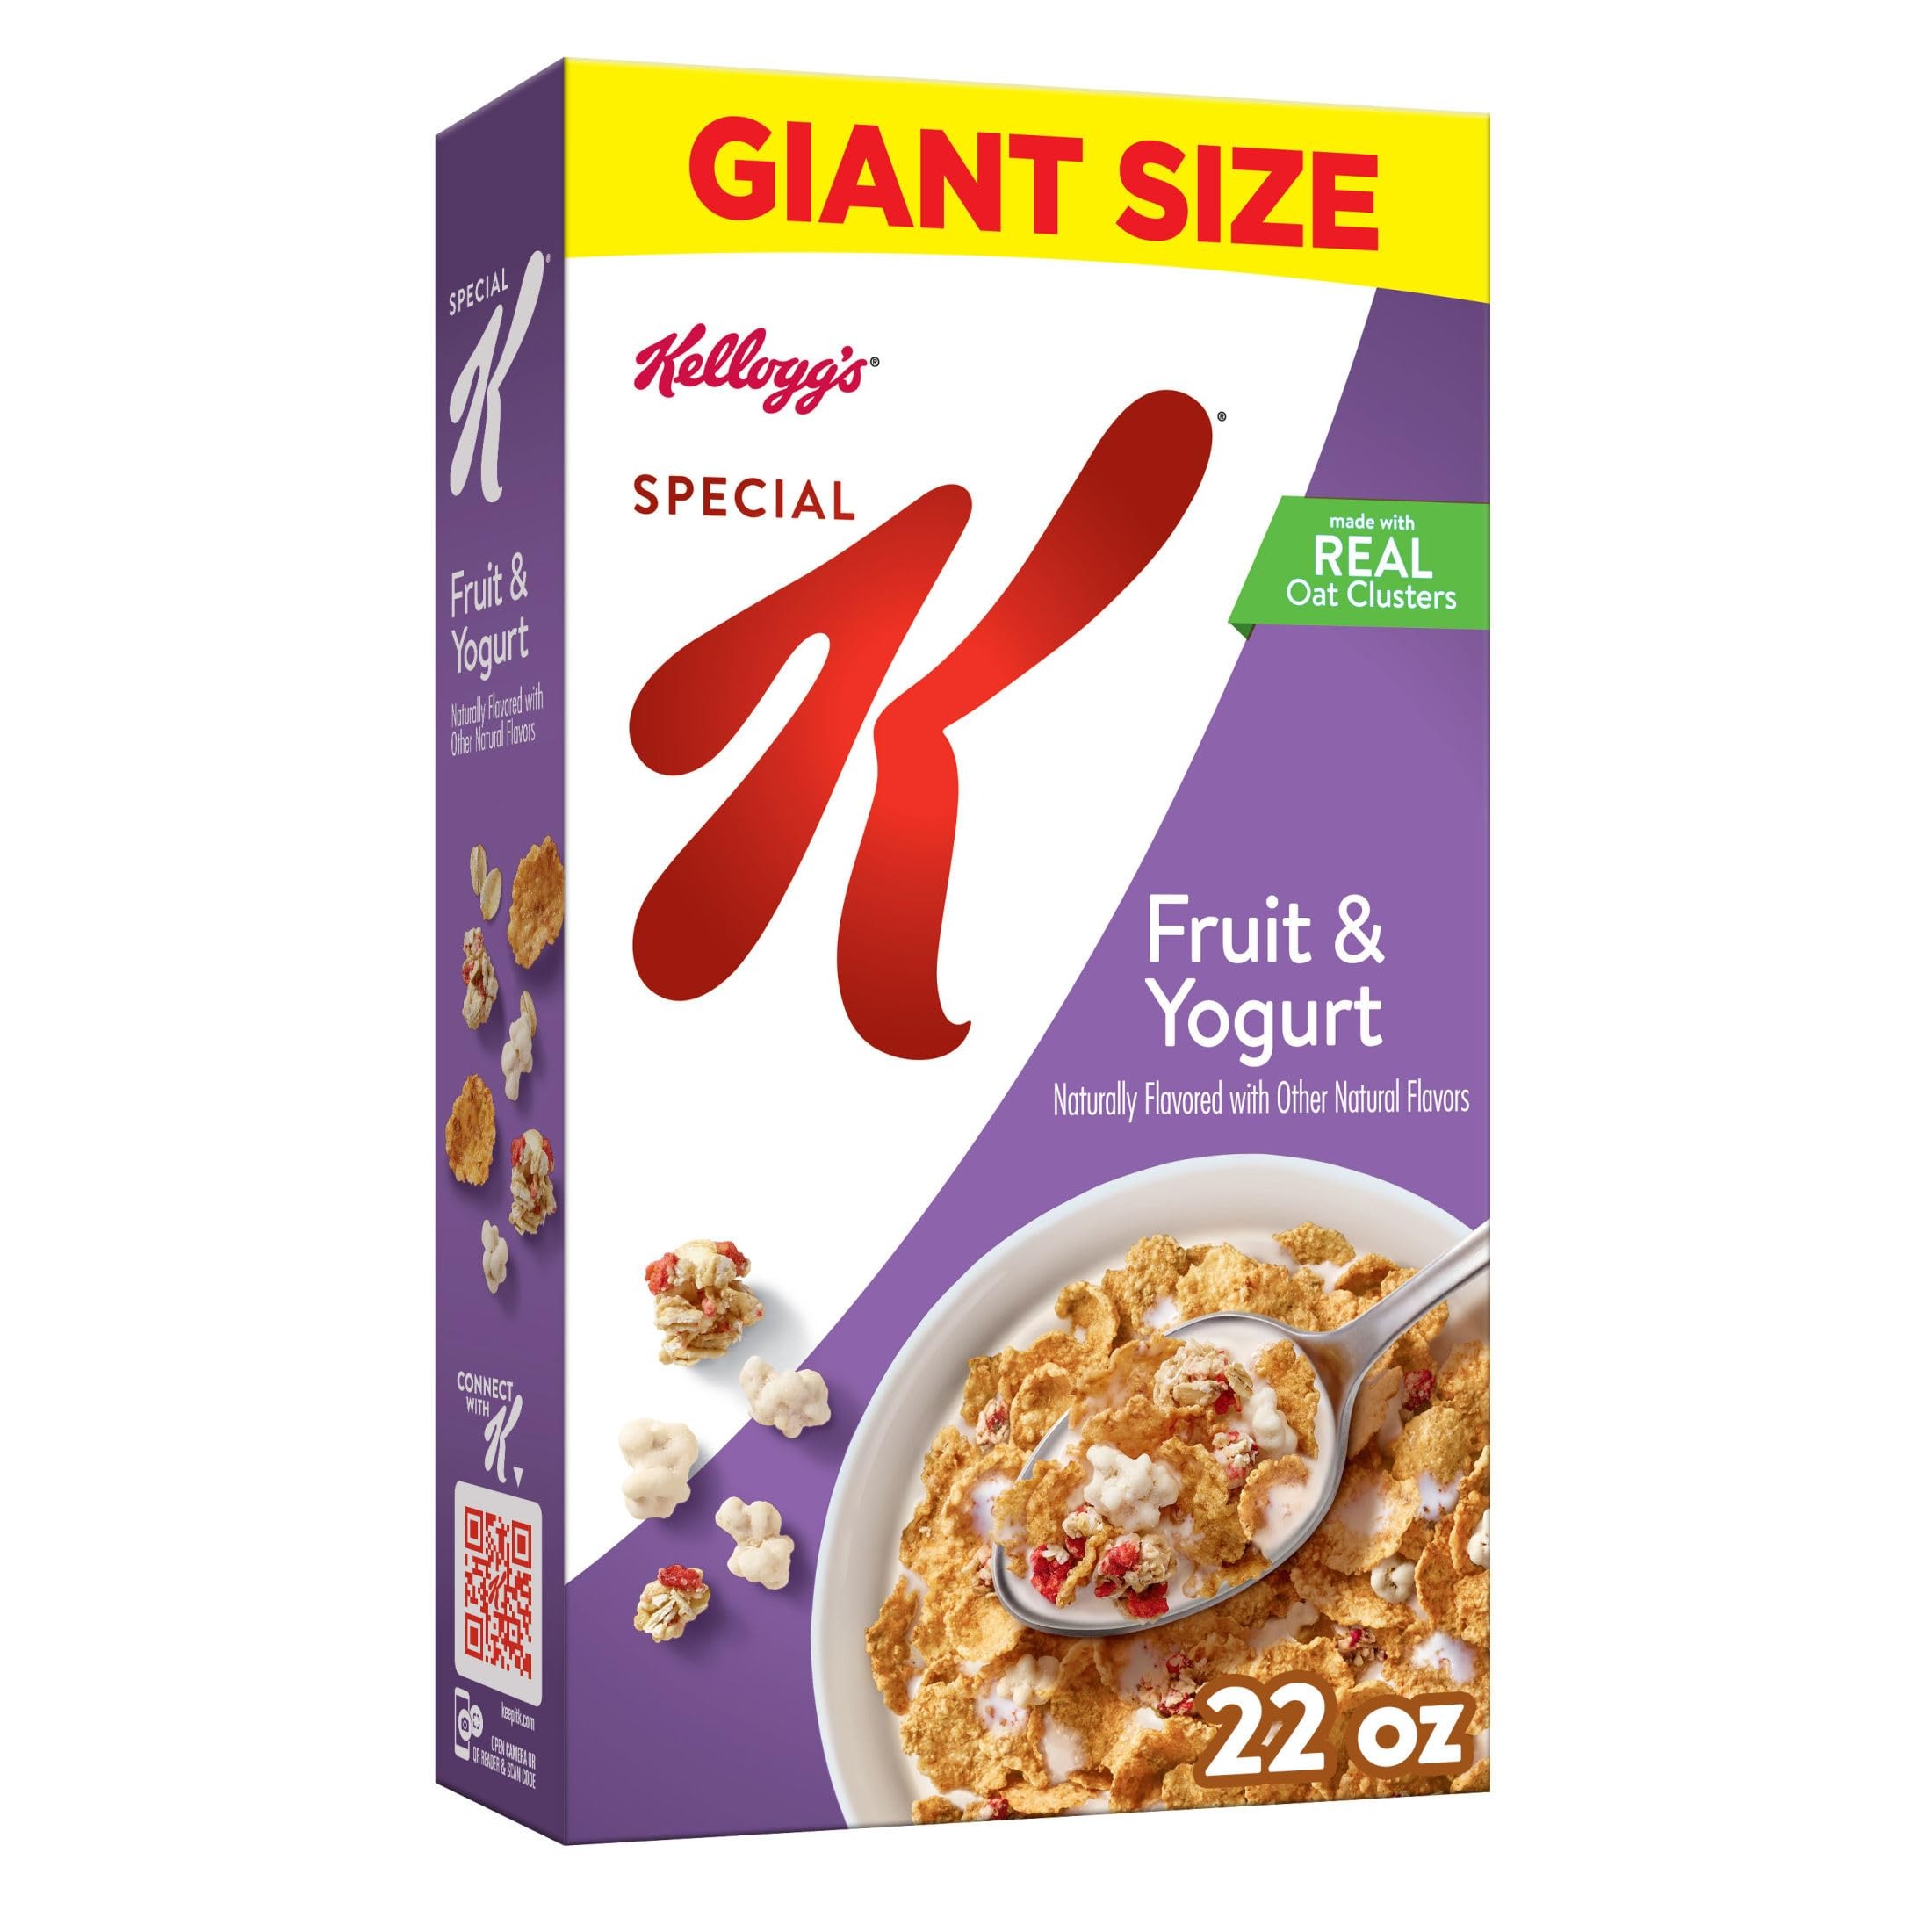
Item Name: Kellogg's Special K Breakfast Cereal, Family Breakfast, Fiber Cereal, Giant Size, Fruit and Yogurt, 22oz Box (1 Box)
Bullet Point 1: Delicious and healthy breakfast cereal with feel-good ingredients to help keep you going
Bullet Point 2: Start the day with crunchy wheat and rice flakes made with real oat and fruit clusters with yogurt covered clusters for an irresistible taste
Bullet Point 3: Good source of 11 vitamins and minerals; Good source of fiber; Low fat; Kosher Dairy; Contains wheat, milk, and soy ingredients
Bullet Point 4: A low-fat cereal to enjoy with your favorite nut or dairy milk; Makes a tasty snack at work or as a quick dinner
Bullet Point 5: Includes 1, 22oz giant-size box of ready-to-eat Kellogg's Special K Fruit And Yogurt cereal; Packaged for freshness and great taste
Value: 1.0
Unit: Count

Price: 6.99